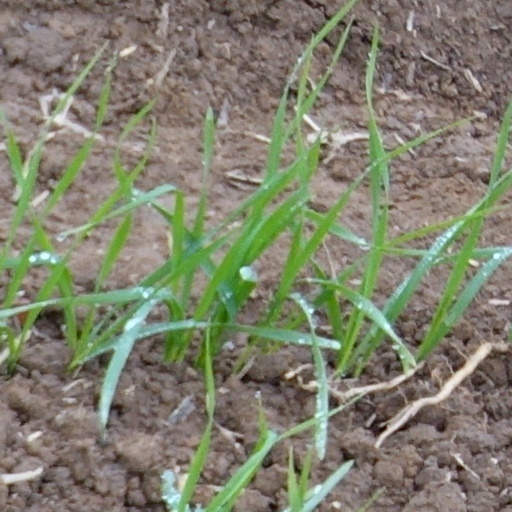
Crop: wheat